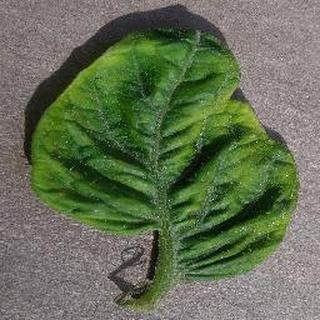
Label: tomato_yellow_leaf_curl_virus